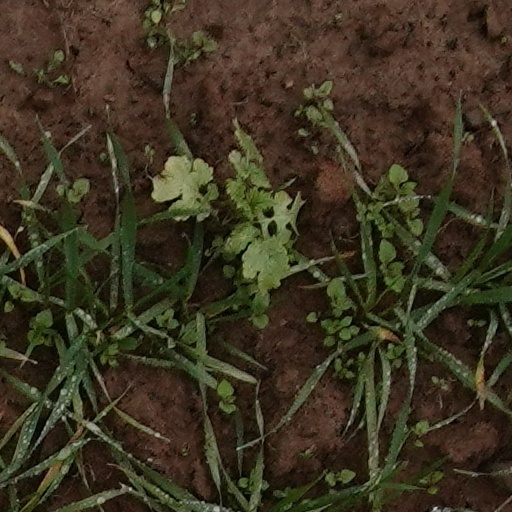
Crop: wheat